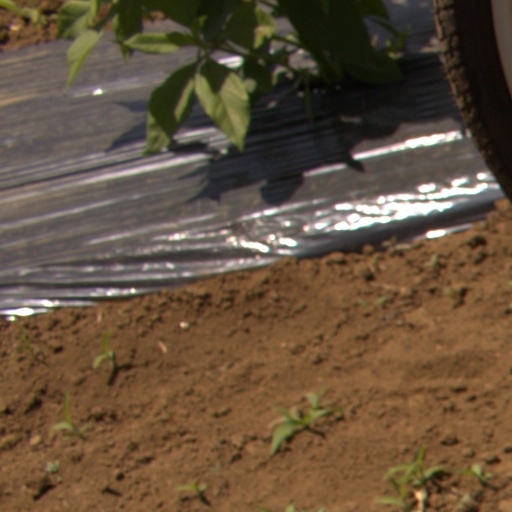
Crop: Jerusalem artichoke